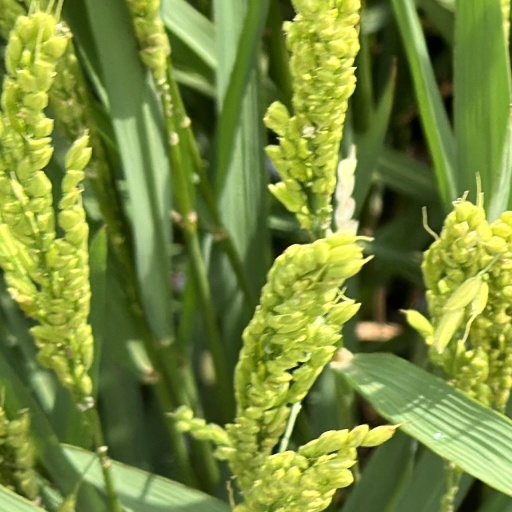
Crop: rice